The Scandal (1943 film)

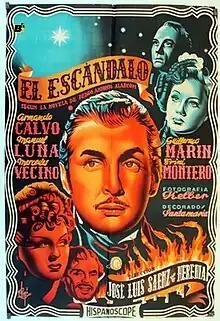

The Scandal (Spanish: El escándalo) is a 1943 Spanish drama film directed by José Luis Sáenz de Heredia and starring Armando Calvo, Manuel Luna and Mercedes Vecino. It is based on the novel "The Scandal" by Pedro Antonio de Alarcón.